MW-1

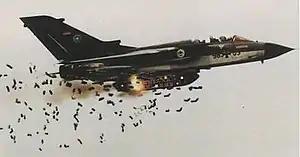
MW-1 in action

The MW-1" (Mehrzweckwaffe 1", multipurpose weapon) is a German munitions dispenser similar to the British JP233. It is designed to be carried on the Tornado IDS, although it can be carried on the Lockheed F-104 Starfighter and the McDonnell Douglas F-4 Phantom II. The MW-1 started to be phased out after the German Government ratified the Convention on Cluster Munitions in 2009.